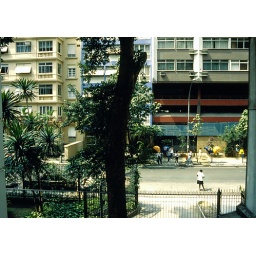
We arrived in Brazil the day before. This is the view from the bedroom window in Glaucia's apartment.